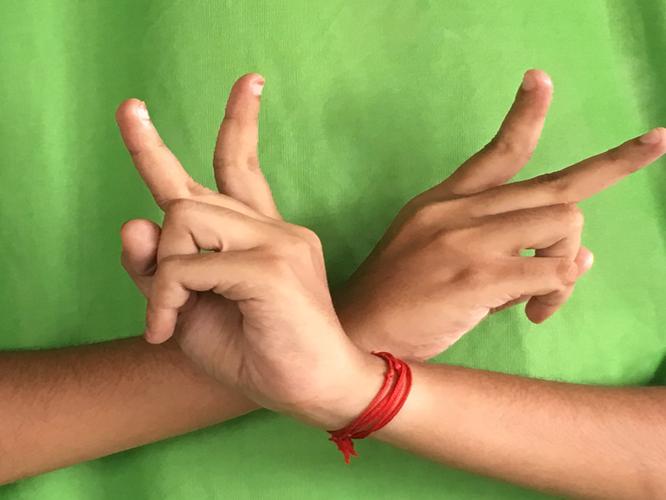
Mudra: Kartariswastika
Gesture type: double_hand